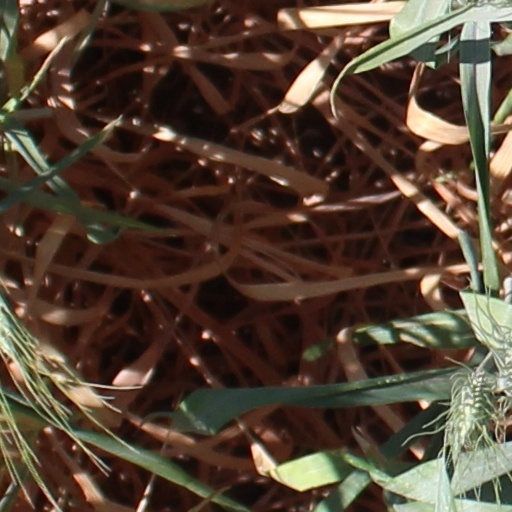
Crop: wheat